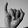
ASL letter: I